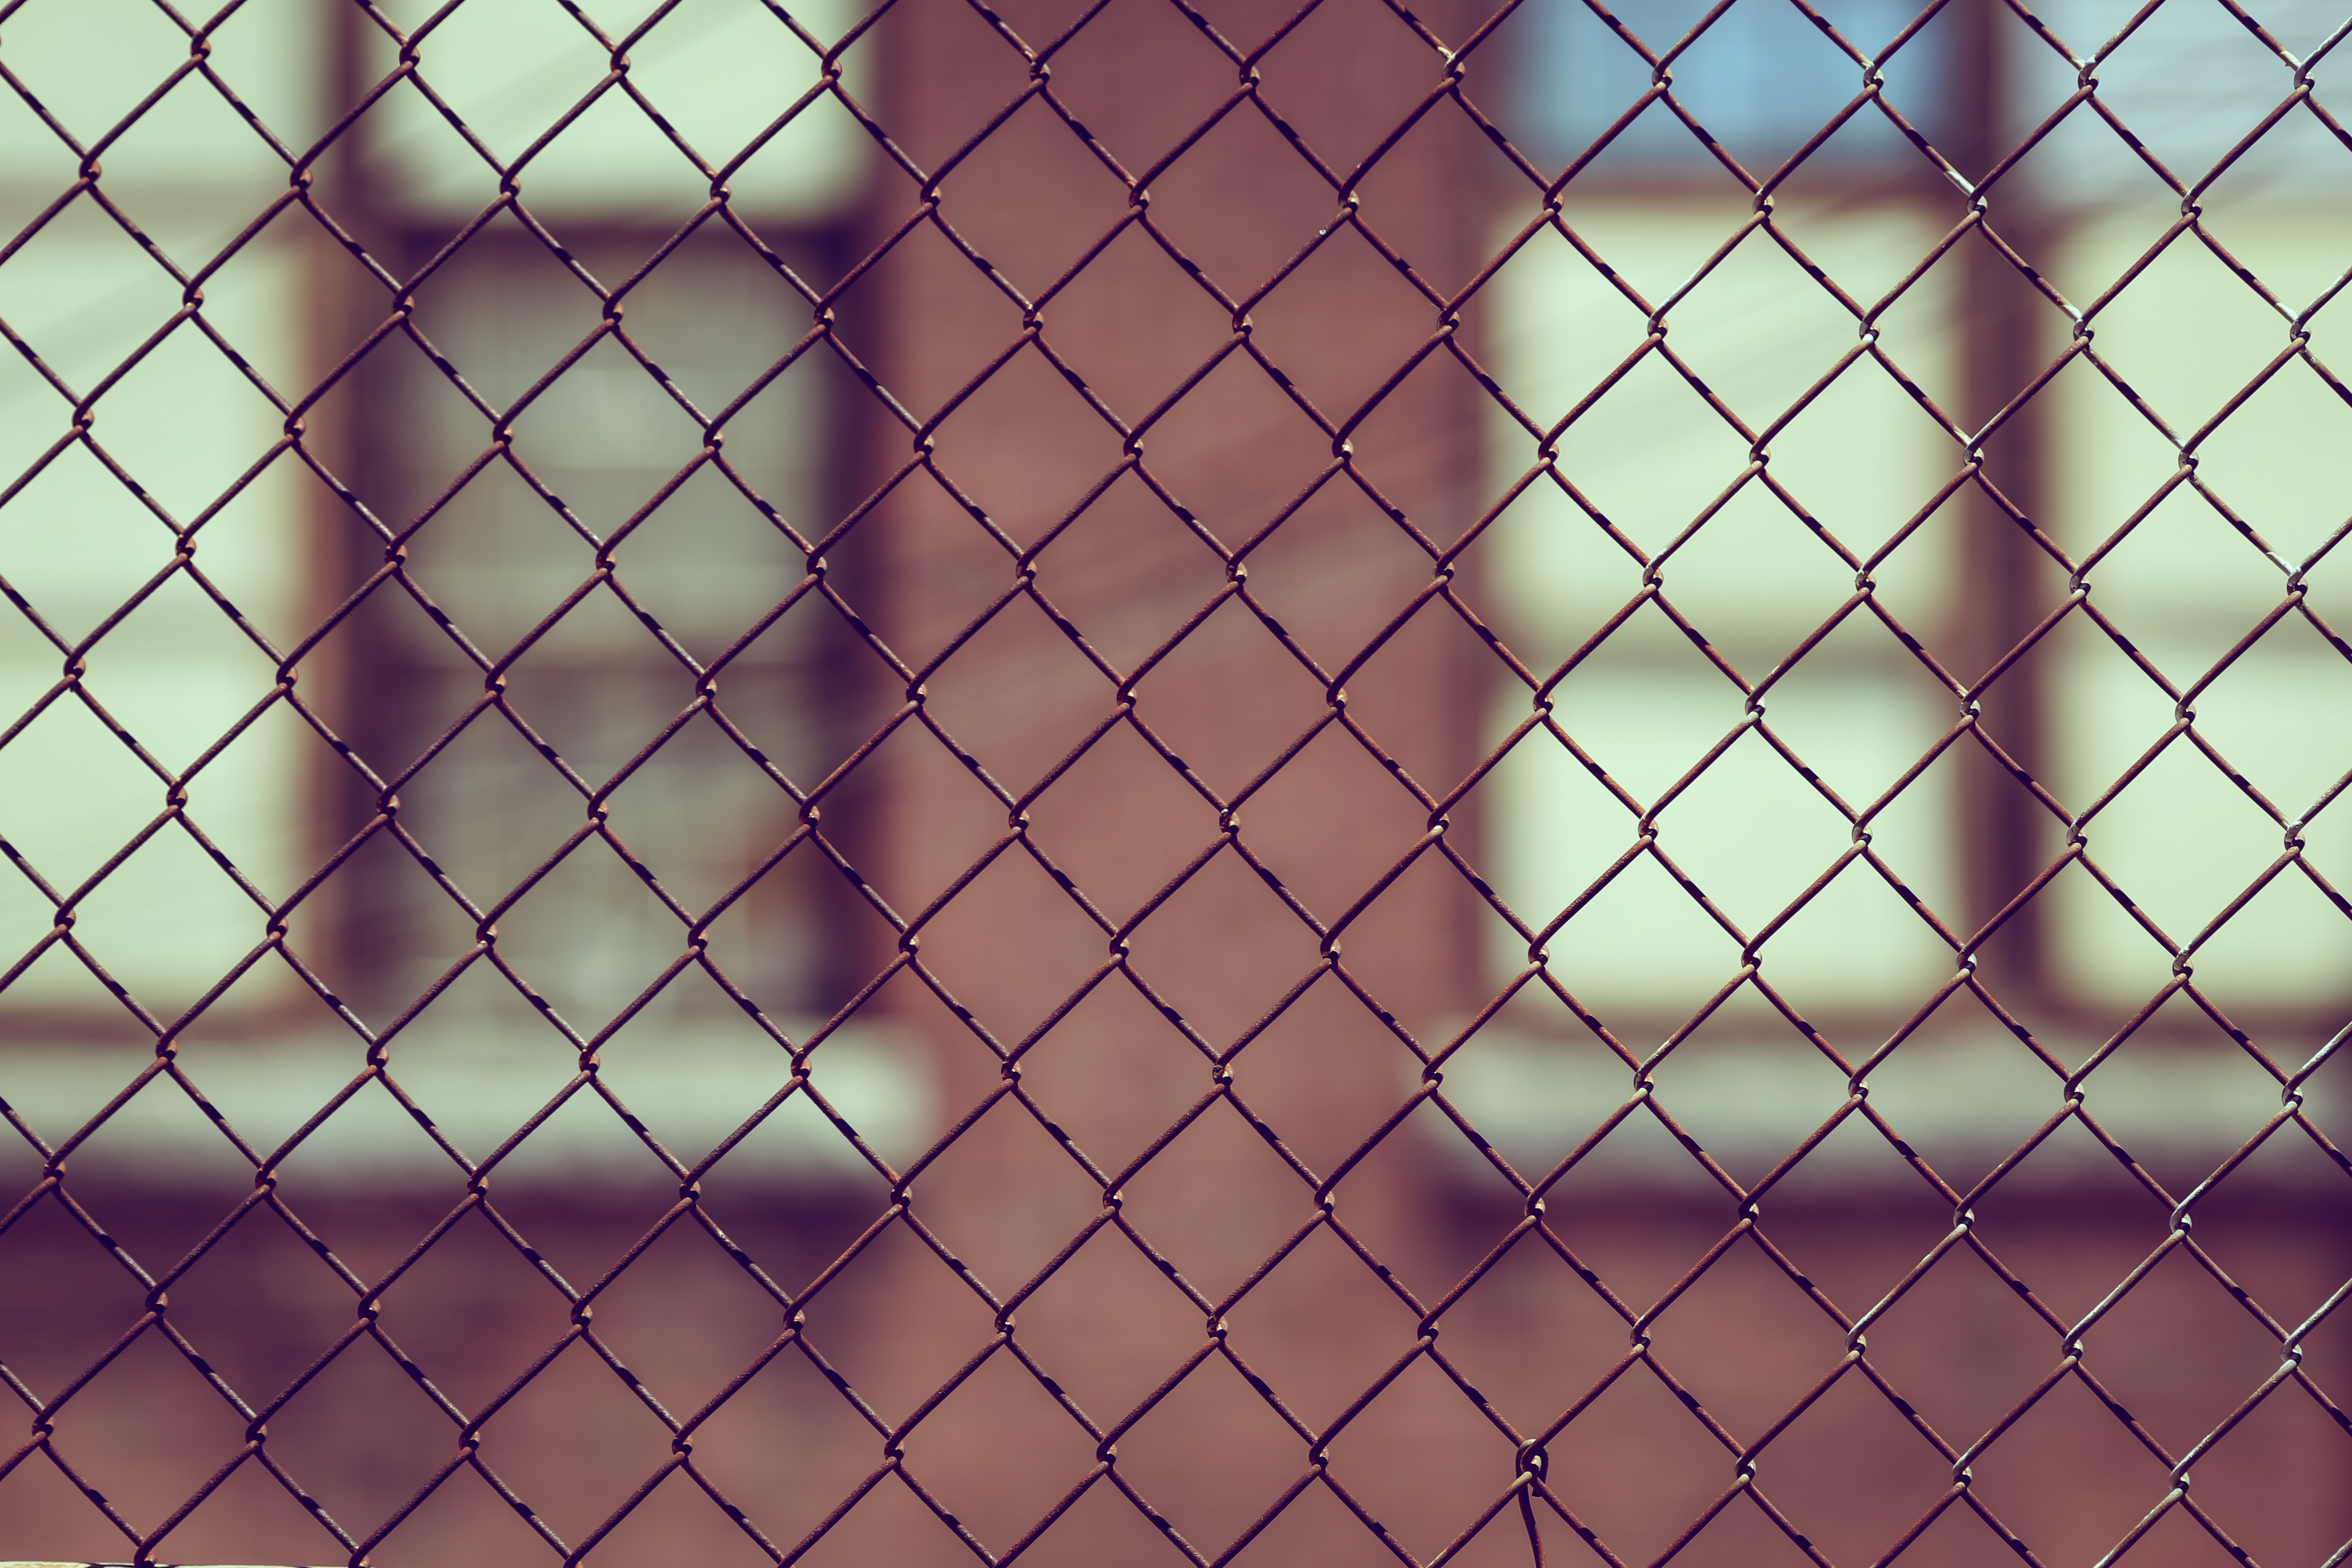
blur, fence, texture, floor, wall, pattern, line, color, tile, circle, chainlink fence, art, design, net, symmetry, mesh, barrier, shape, flooring, chain link fencing